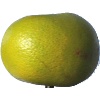
Label: Pomelo Sweetie 1